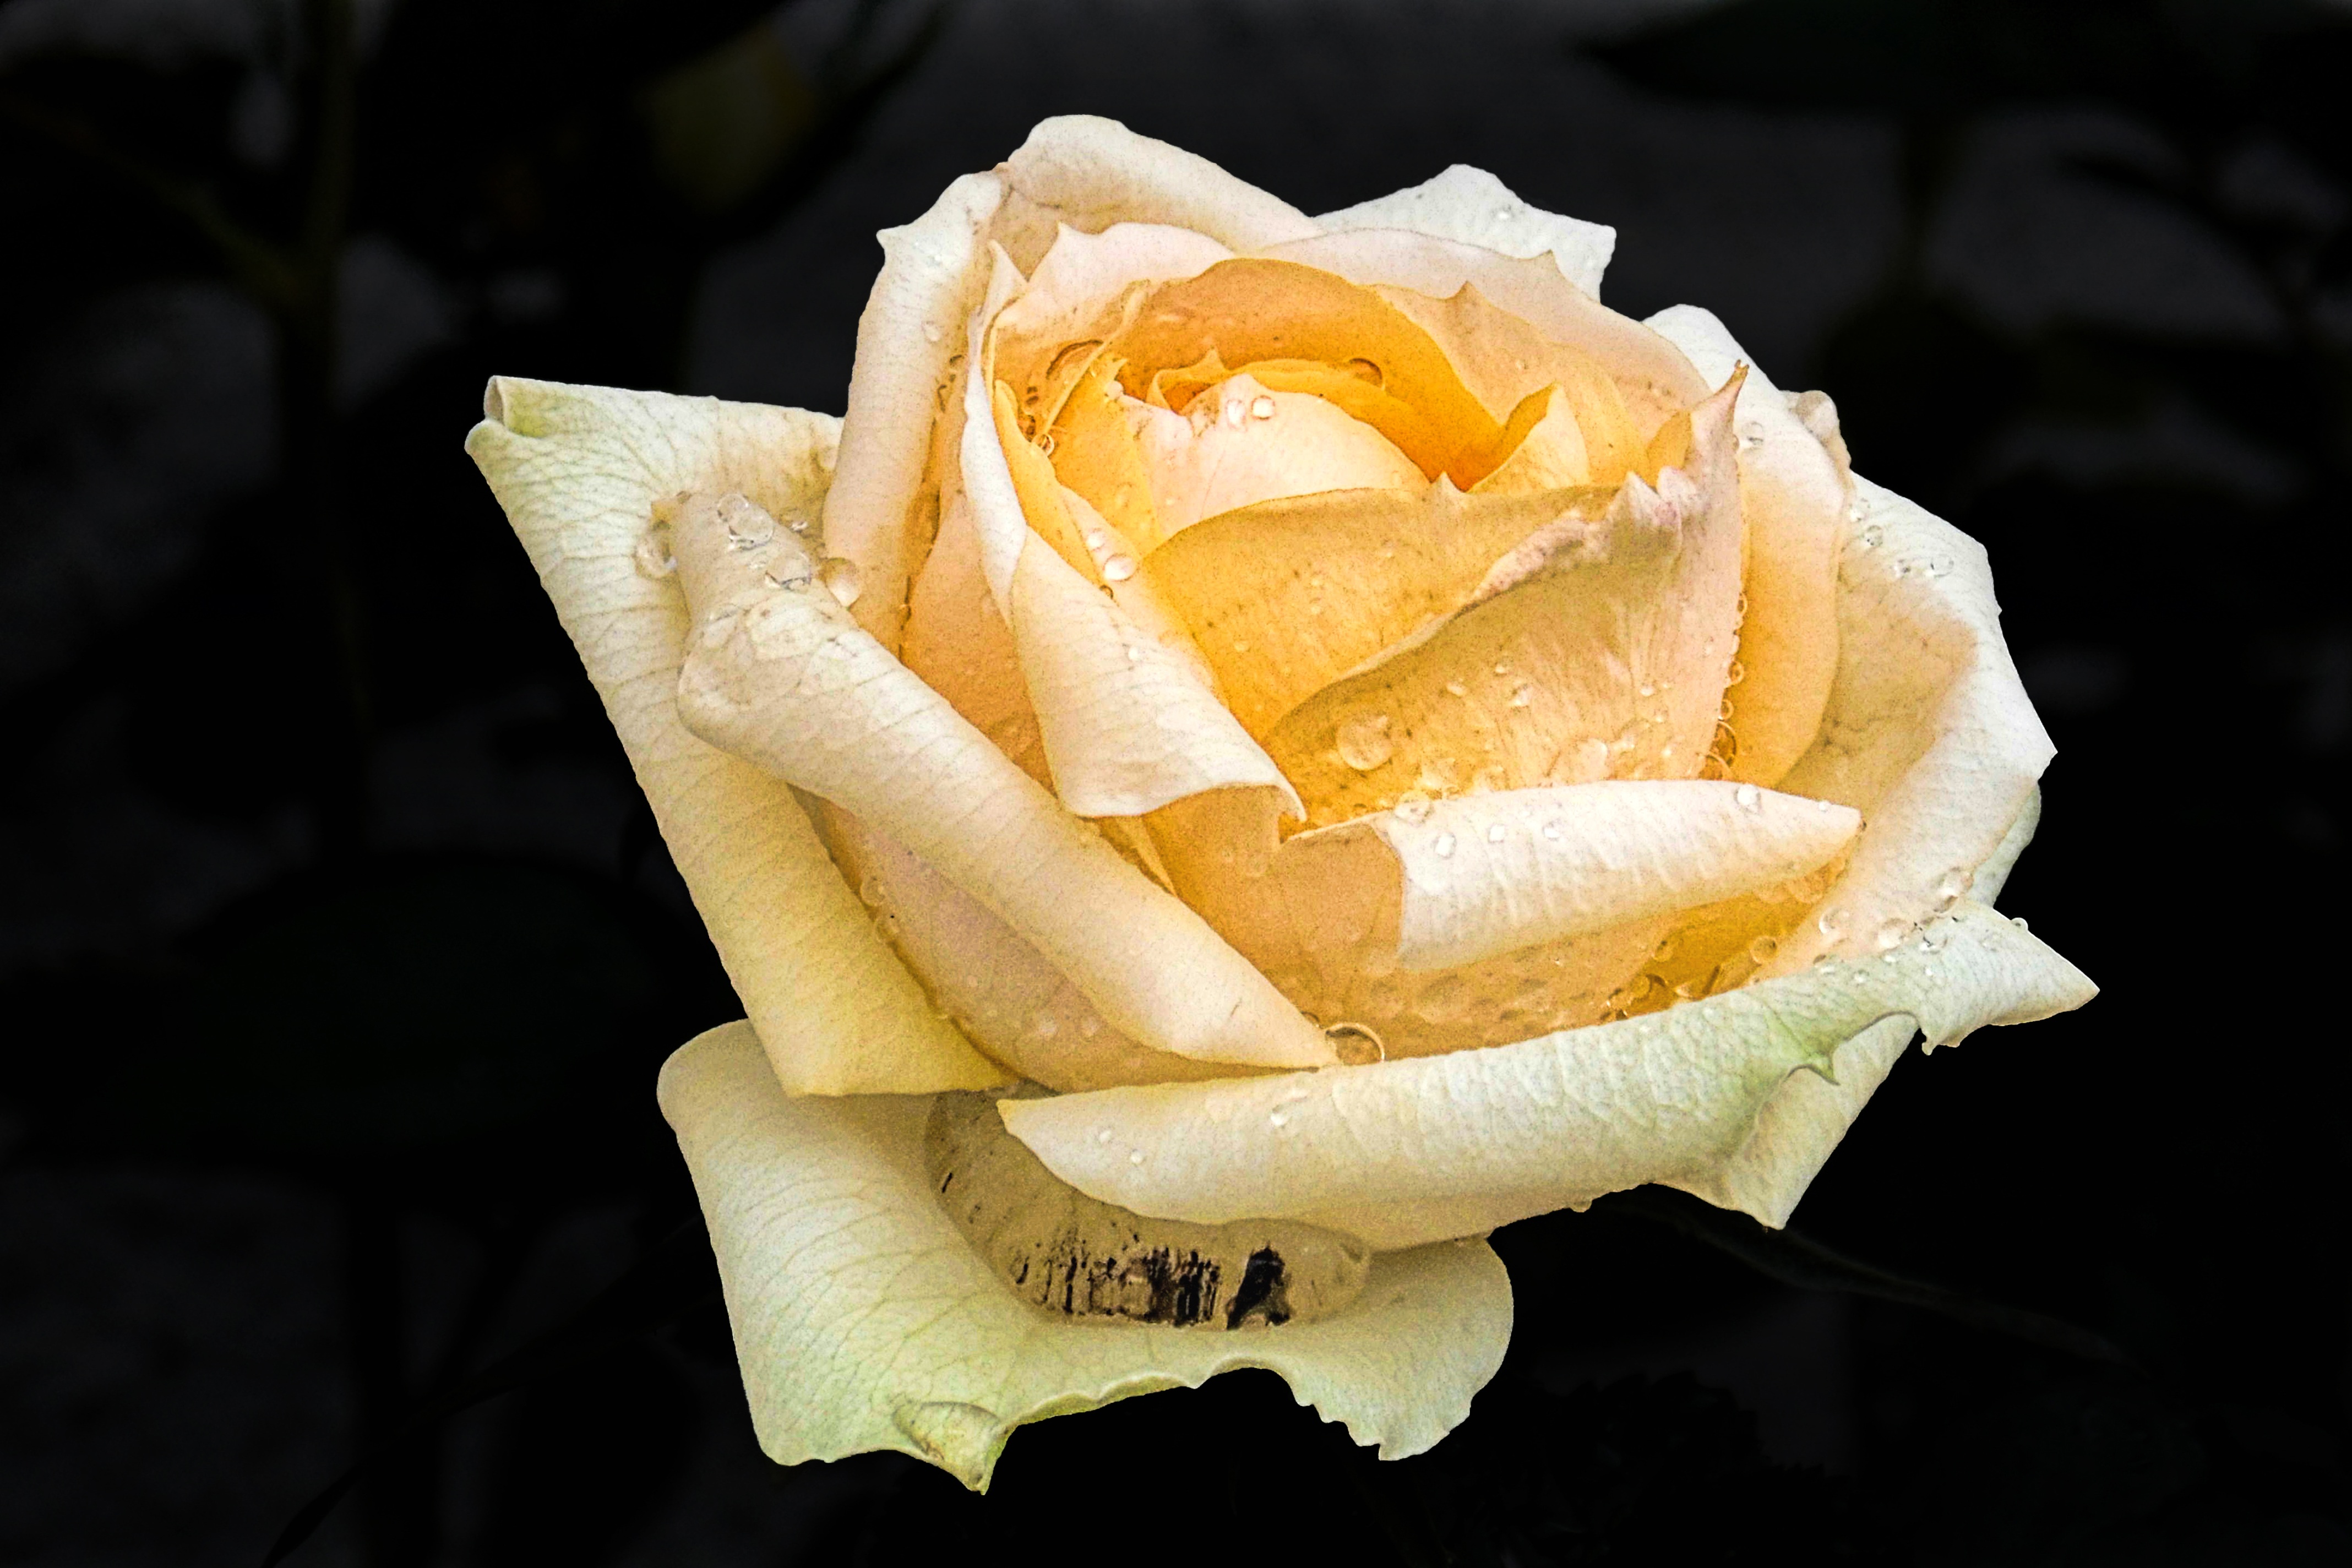
blossom, plant, photography, flower, petal, bloom, summer, rose, food, produce, yellow, garden, close up, floribunda, macro photography, rose blooms, flowering plant, garden roses, rose family, land plant, rose order